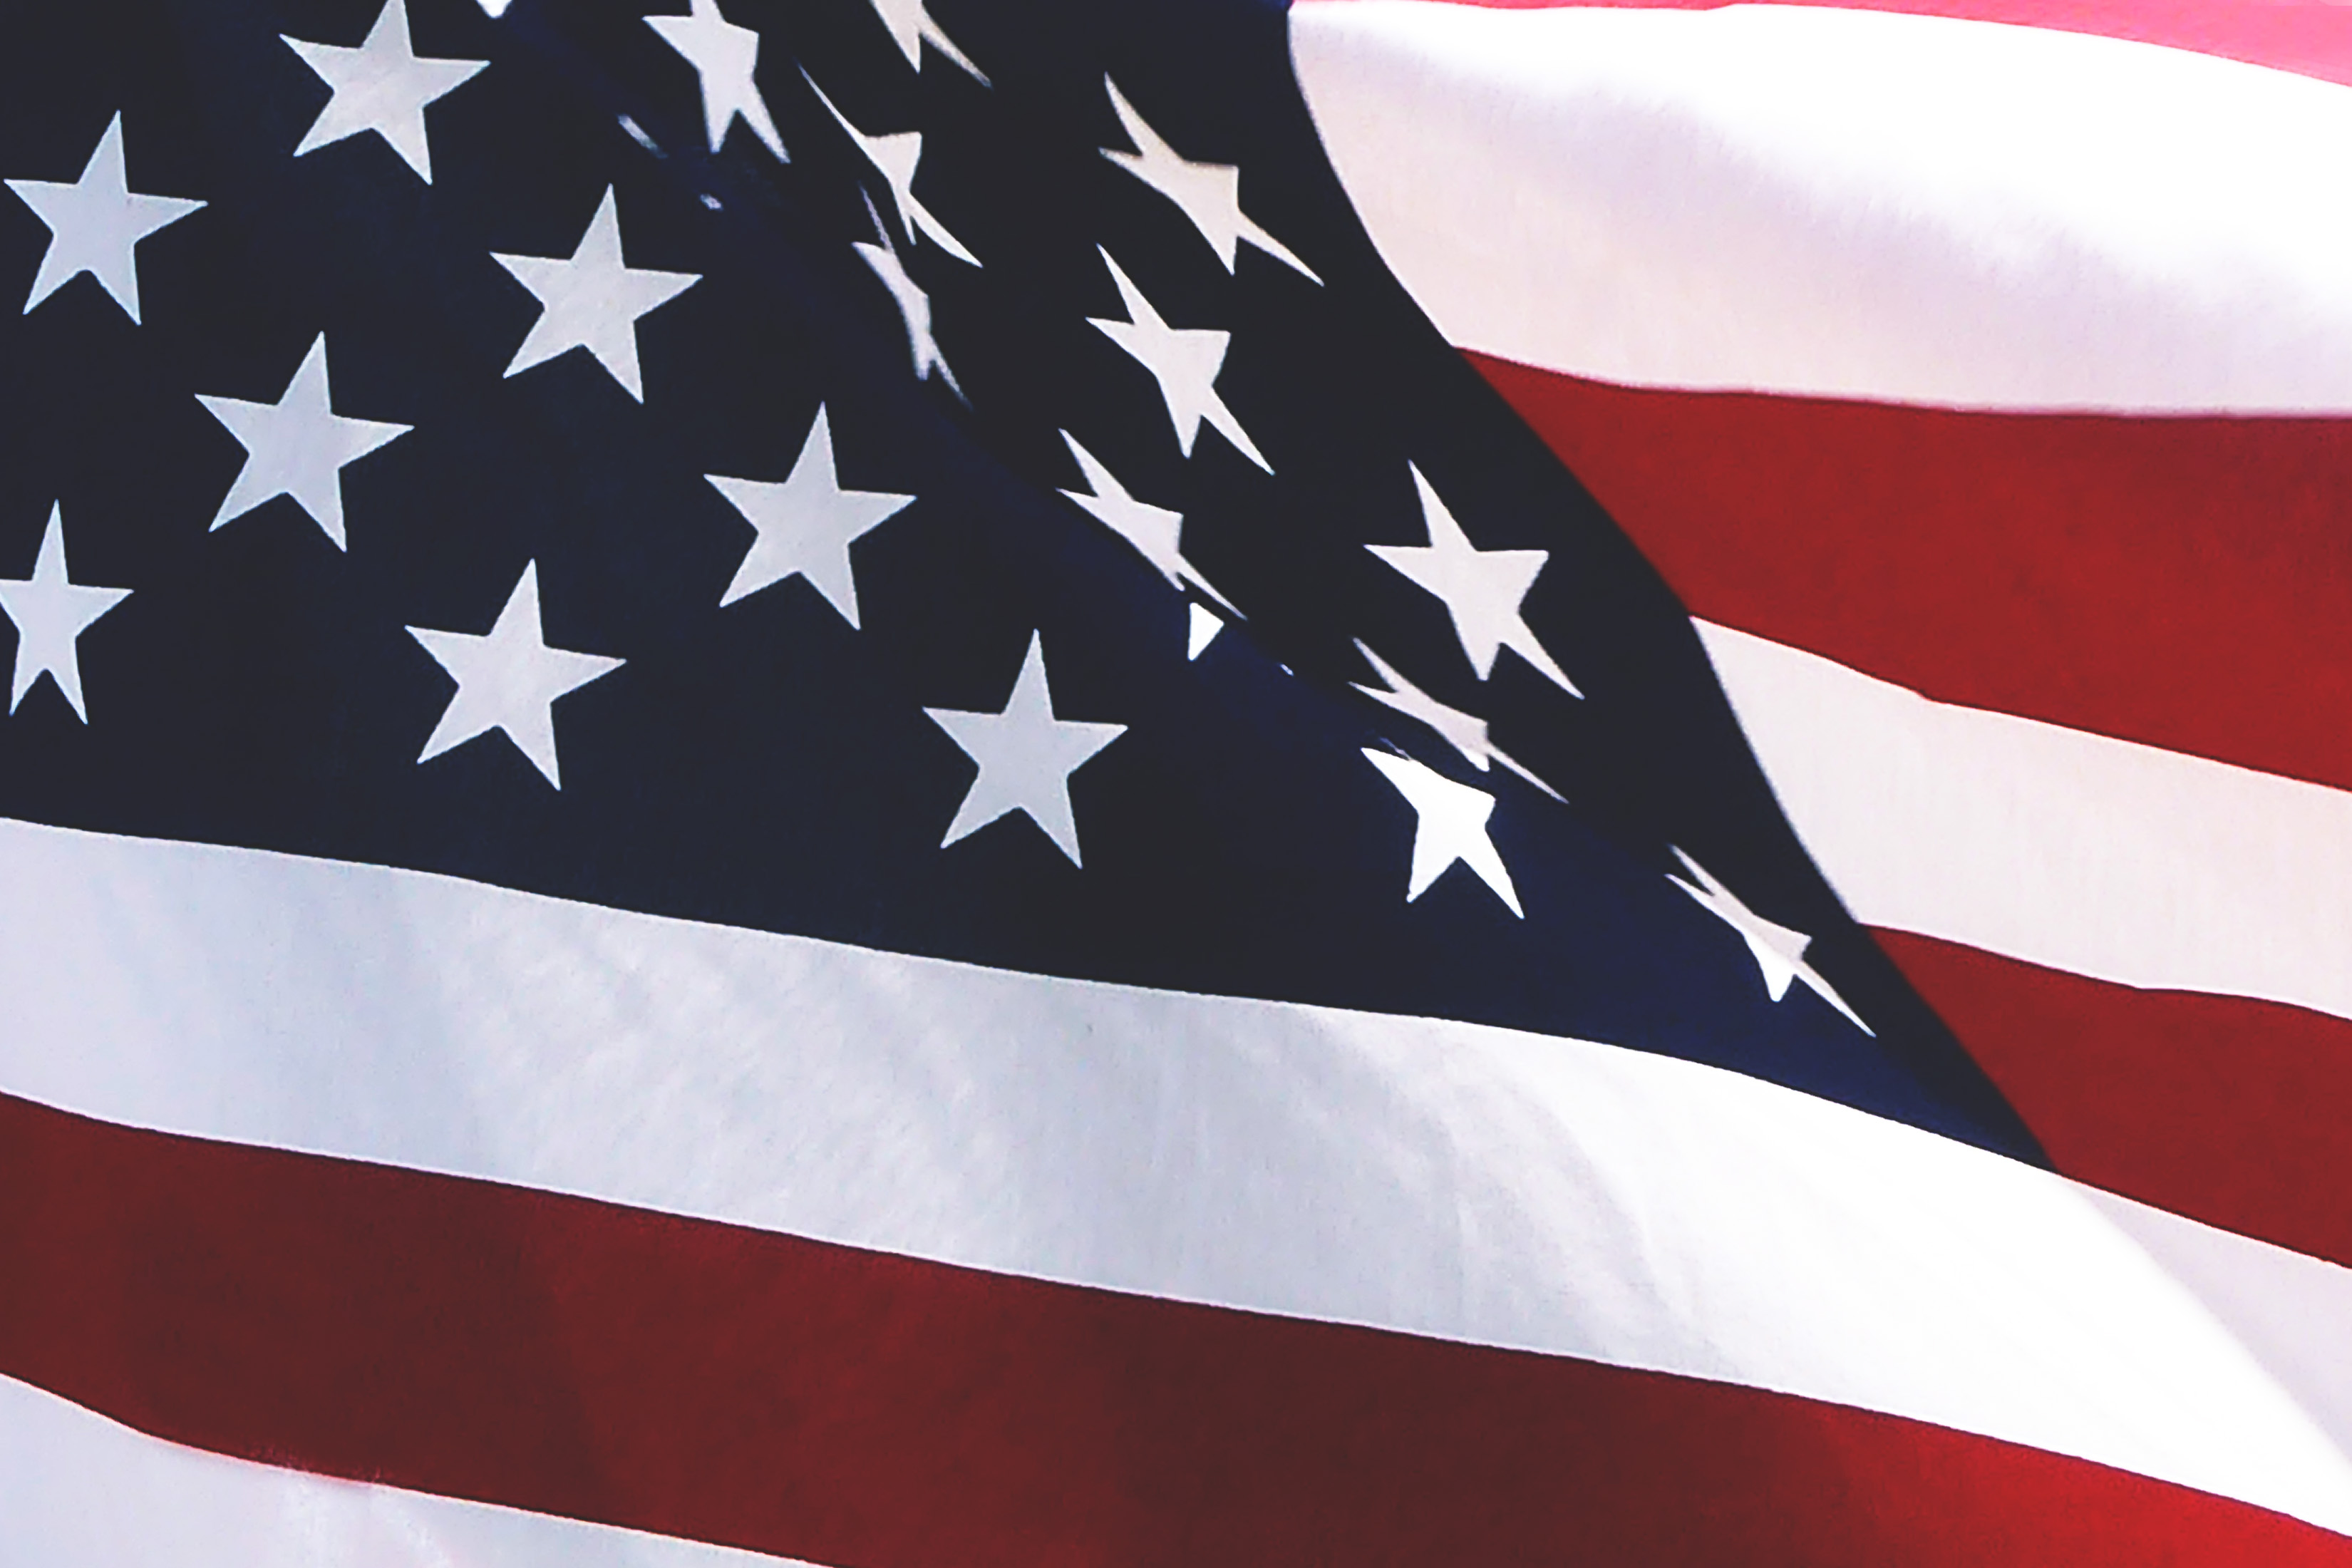
flag, flag of the united states, Flag Day USA, veterans day, memorial day, independence day, holiday